Vaikom Ramachandran

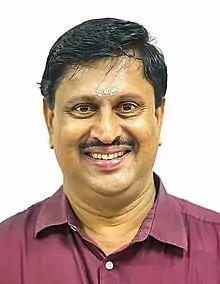
Vaikom Ramachandran

Vaikom Ramachandran (born 3 May 1962) is an Indian poet and lyricist who writes in Malayalam language. He is the author of Chottanikkara Bhagavathy Suprabhatham , Hariharathmajam , the Unarthpatt (Suprabhatham song)of Sabarimala Ayyappa Swamy. He is a recipient of Kerala Kshethra Anushtana Kalavedi's Nadasree award and several other awards of great reputation including Thali Mahadeva Puraskaram, Udayanapuram Subrahmanya Swamy Temple Puraskaram and many others. He has composed more than twenty-five Suprabhatham songs(Unarthpatt)of various temples including Sree Poornathrayeesa temple , Sabarimala and Chottanikara temple. The Suprabhatam composed by him is being played at Sabirimala and Chottanikara every morning. Another unique contribution of this poet is that the Slogan carved on granite installed beneath and written on brass behind Maraprabhu sculpture at Guruvayoor is penned by him. He has composed more than two hundred devotional songs and more than thousand Keerthans and Bhajans. This poet is popularly known as Bhaktha Kavi (Devotional Poet) since he is immersed in inducing bhakti into the heart of the common people by writing and publishing spiritual songs, keerthans, head to toe descriptions of Gods(Harisamgam..Sree Poornathrayeesa kesathipatham, Guruvayooappa Kesathipatham are all very popular), and also by writing and publishing spiritual articles.